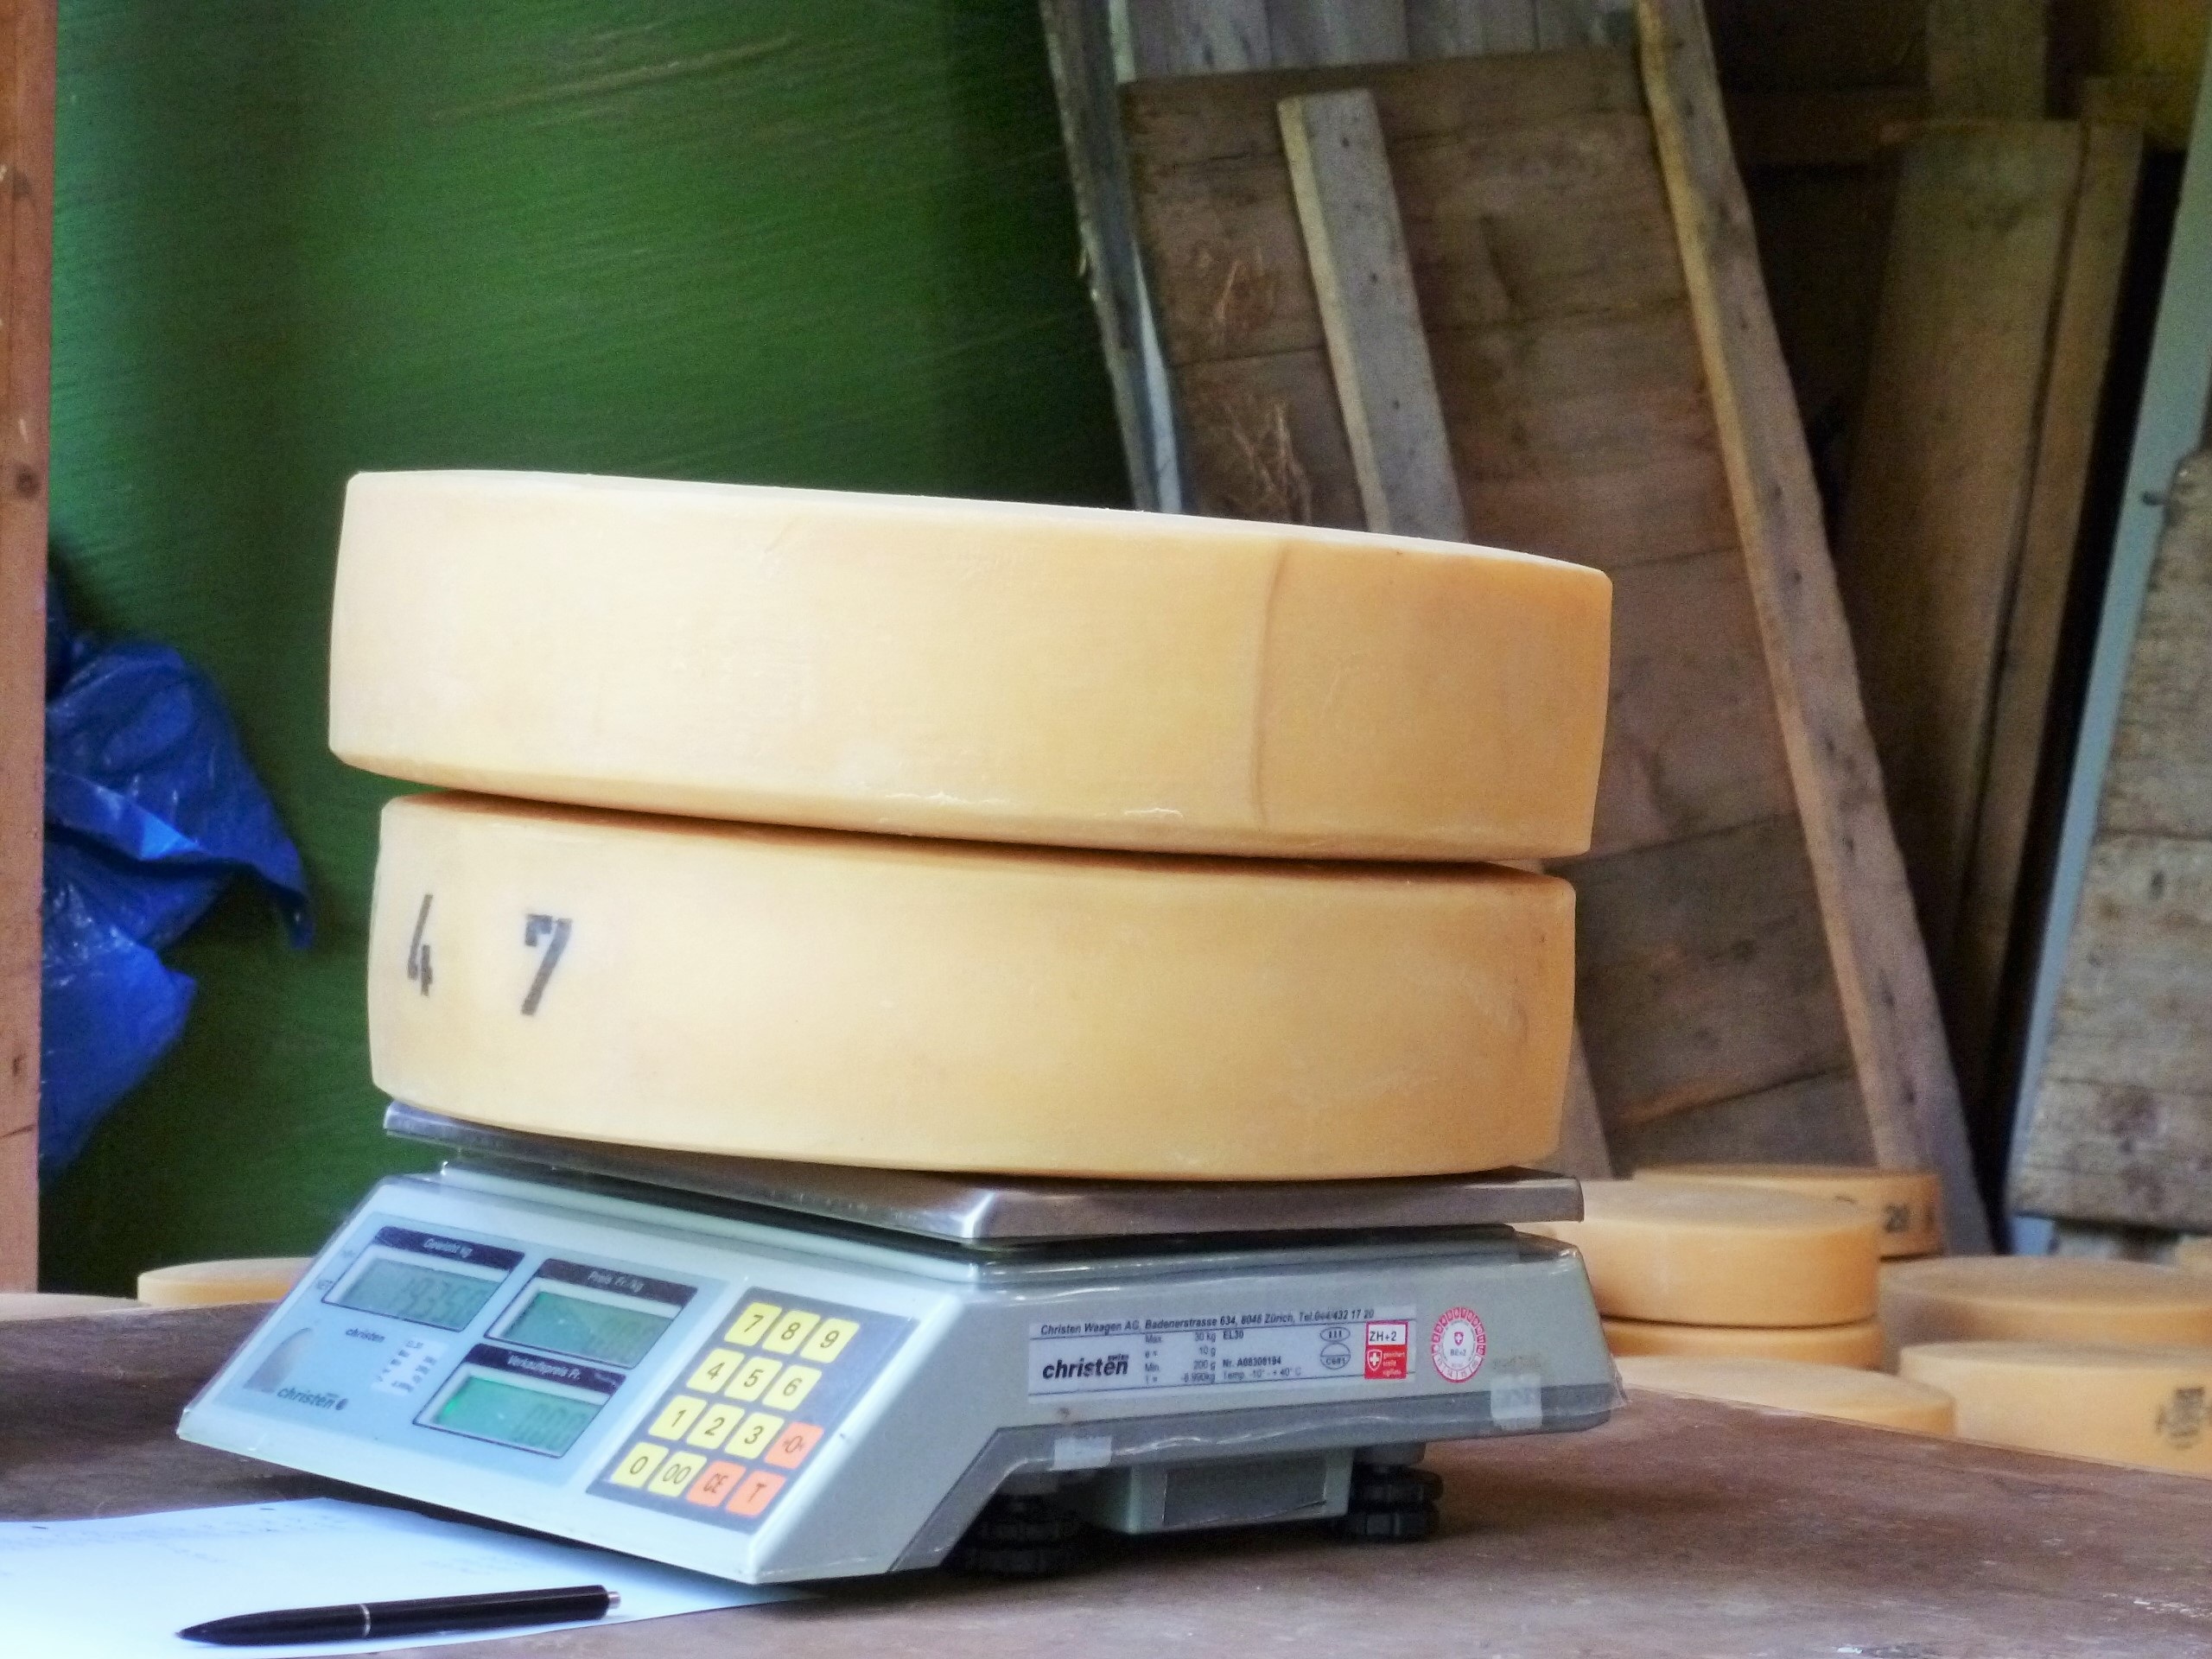
wood, cheese, horizontal, cheese loaf, man made object